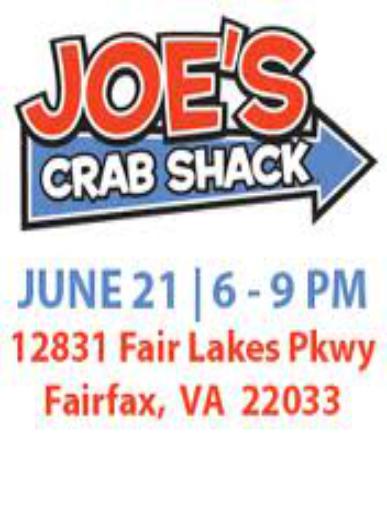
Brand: Joe's Crab Shack
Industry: Food